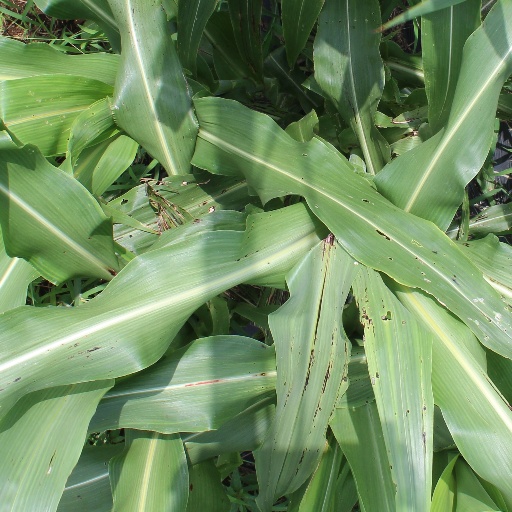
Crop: sorghum